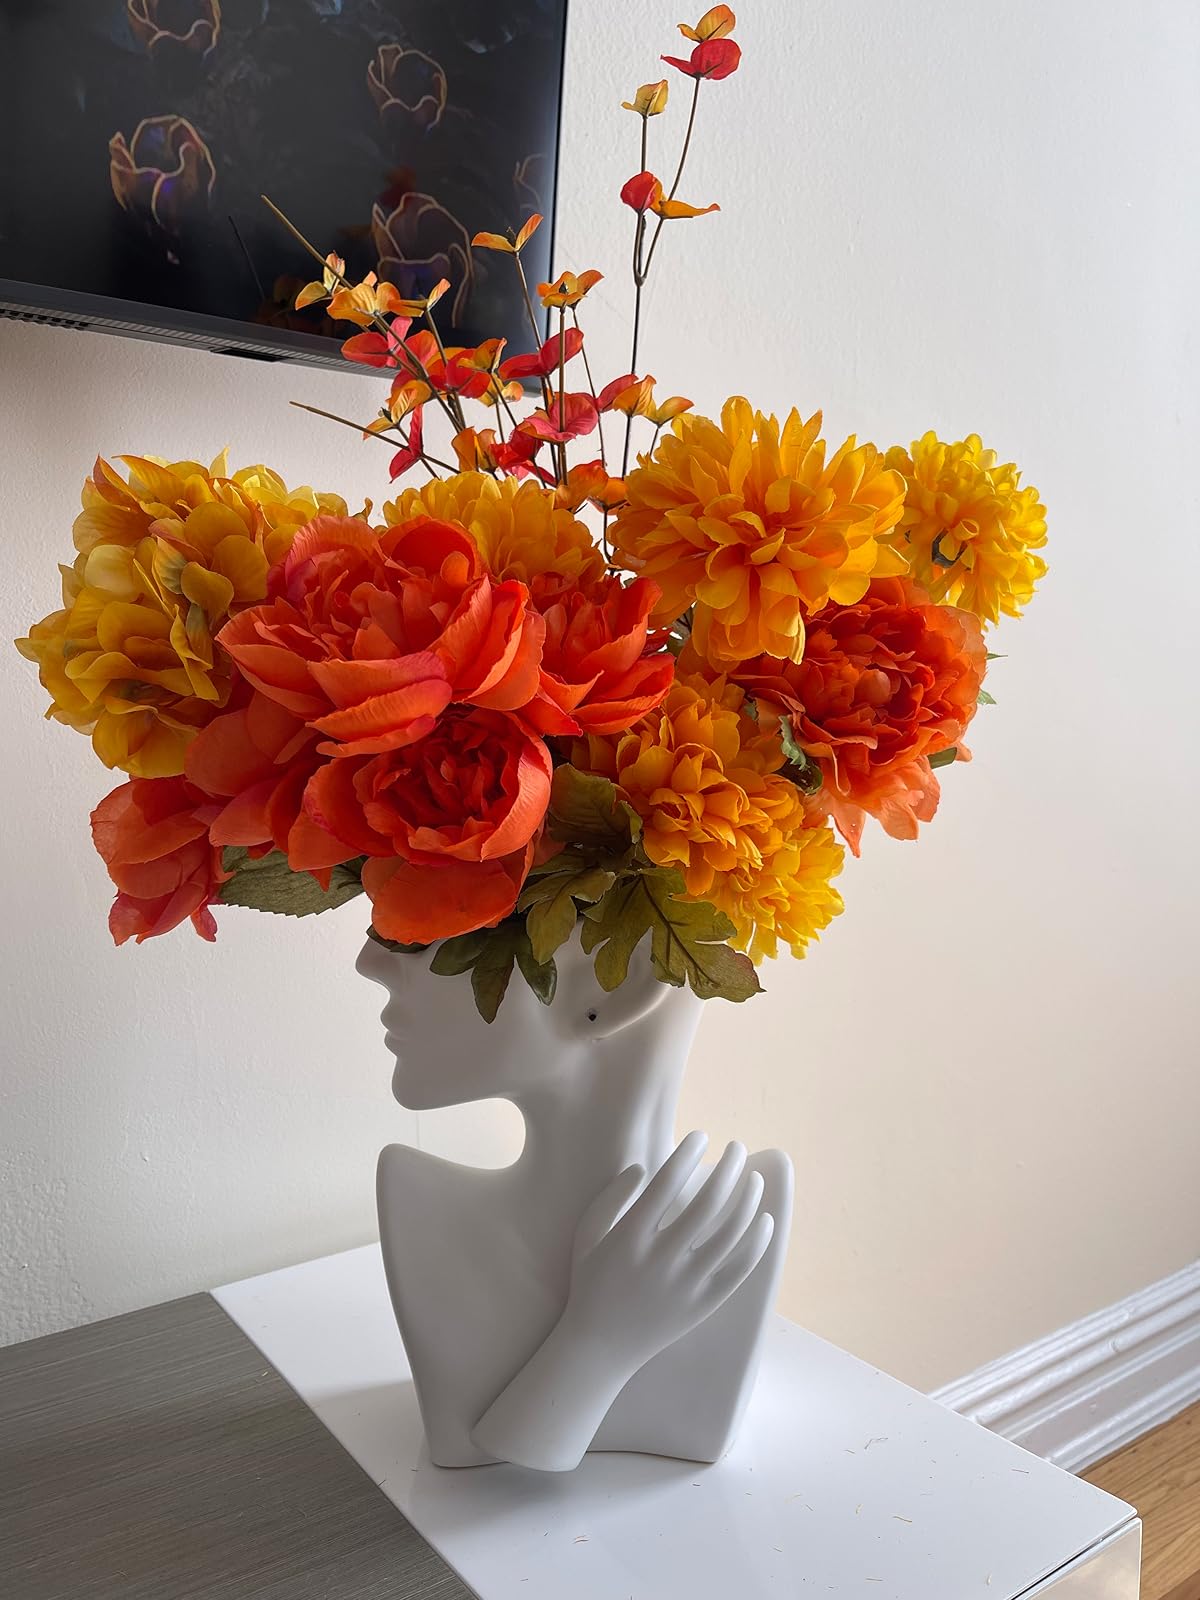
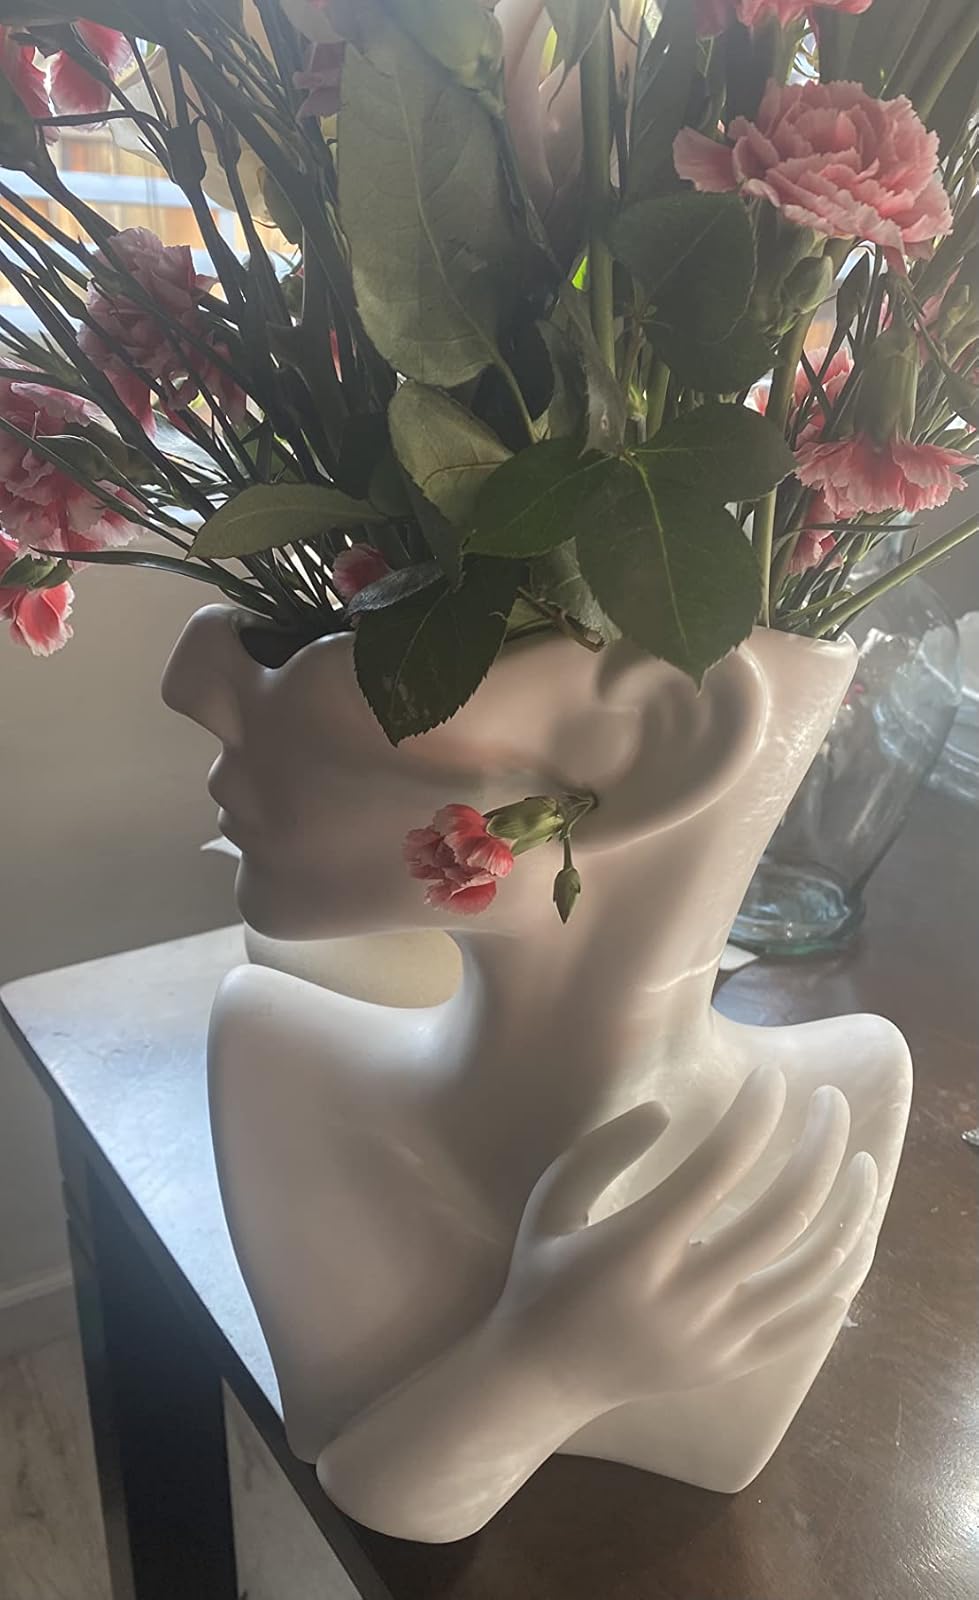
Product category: vase
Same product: yes